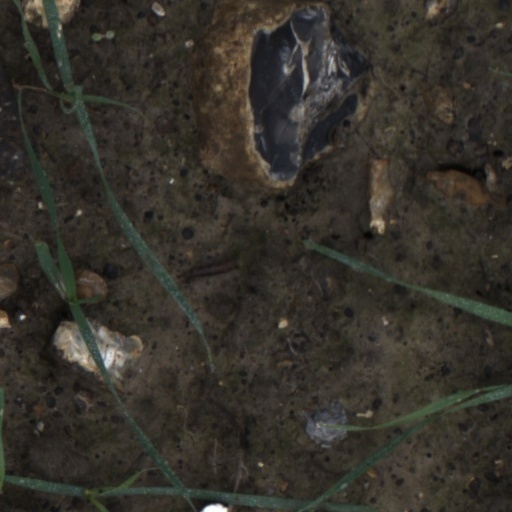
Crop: wheat